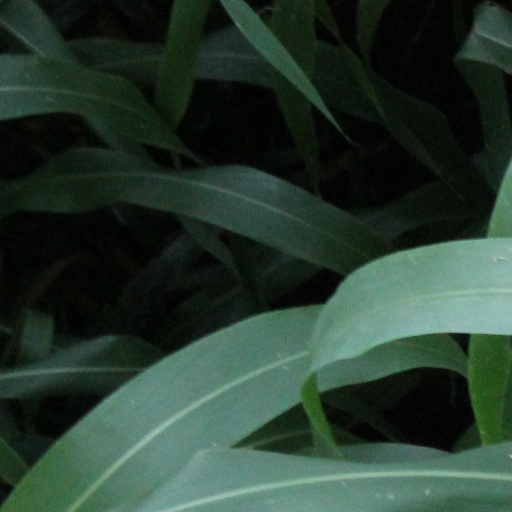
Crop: sorghum